Single-wing formation

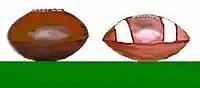
The single-wing melon-shaped ball measures from in circumference, while the modern ball measures approximately

The formation is not necessarily the same in all offenses and is a broad term to describe any offense with two wingbacks. In the wing T, the double-wing formation is used to refer to Red, Blue and Loose Red formations.